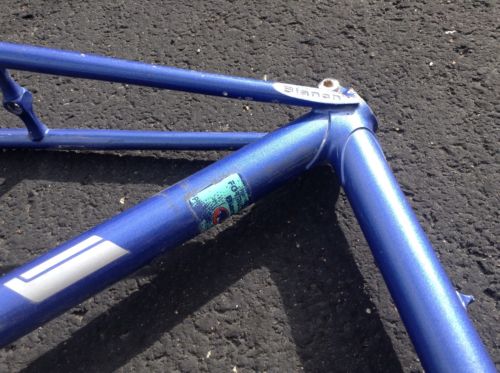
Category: bicycle